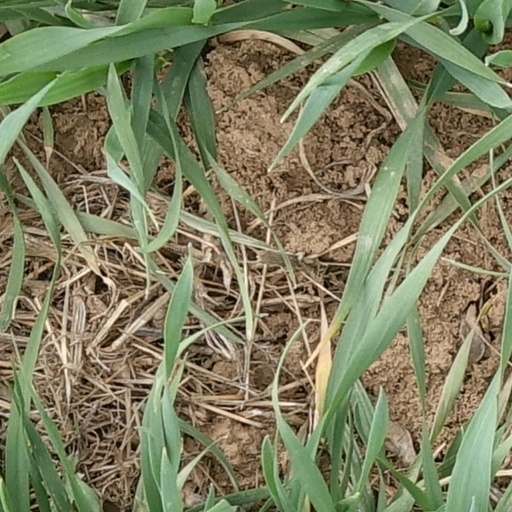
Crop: wheat